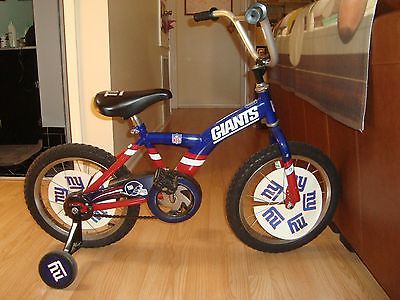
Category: bicycle